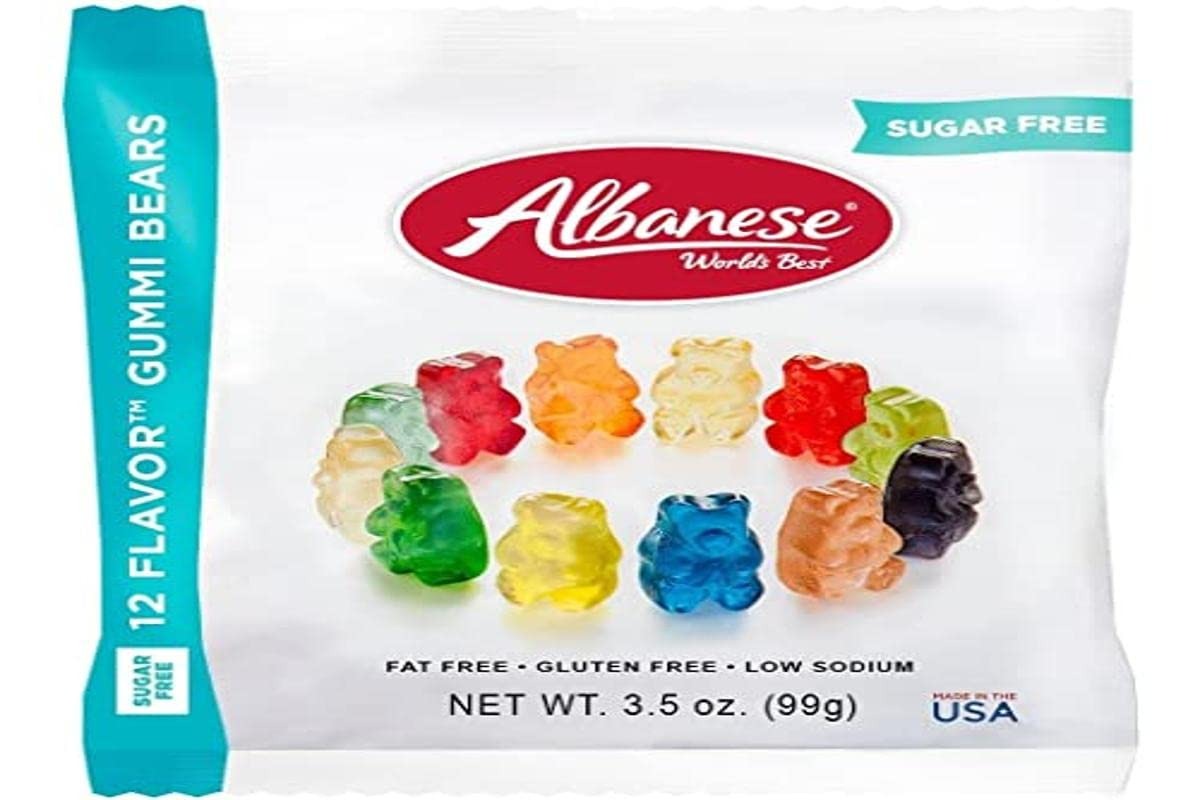
Item Name: Sugar Free 12 Flavor Gummi Bears® - 3.5 oz bag
Bullet Point: Low Carb Gluten Free|Fat Free Low Sodium
Product Description: Low Carb, Gluten Free Fat Free, Low Sodium Albanese World's Best Sugar Free 12 Flavor Gummi Bears are a low carb candy treat. A package of Albanese sugar free gummies contains these 12 flavors: Cherry, Strawberry, Mango, Pineapple, Lemon, Orange, Green Apple, Watermelon, Pink Grapefruit, Lime, Blue Raspberry and Grape.
Value: 42.0
Unit: Ounce

Price: 2.72